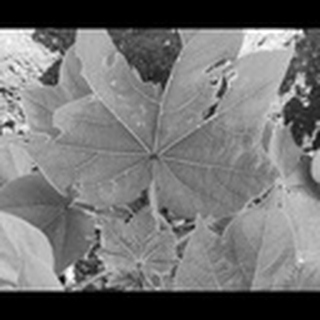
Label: healthy_cotton